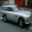
Label: automobile